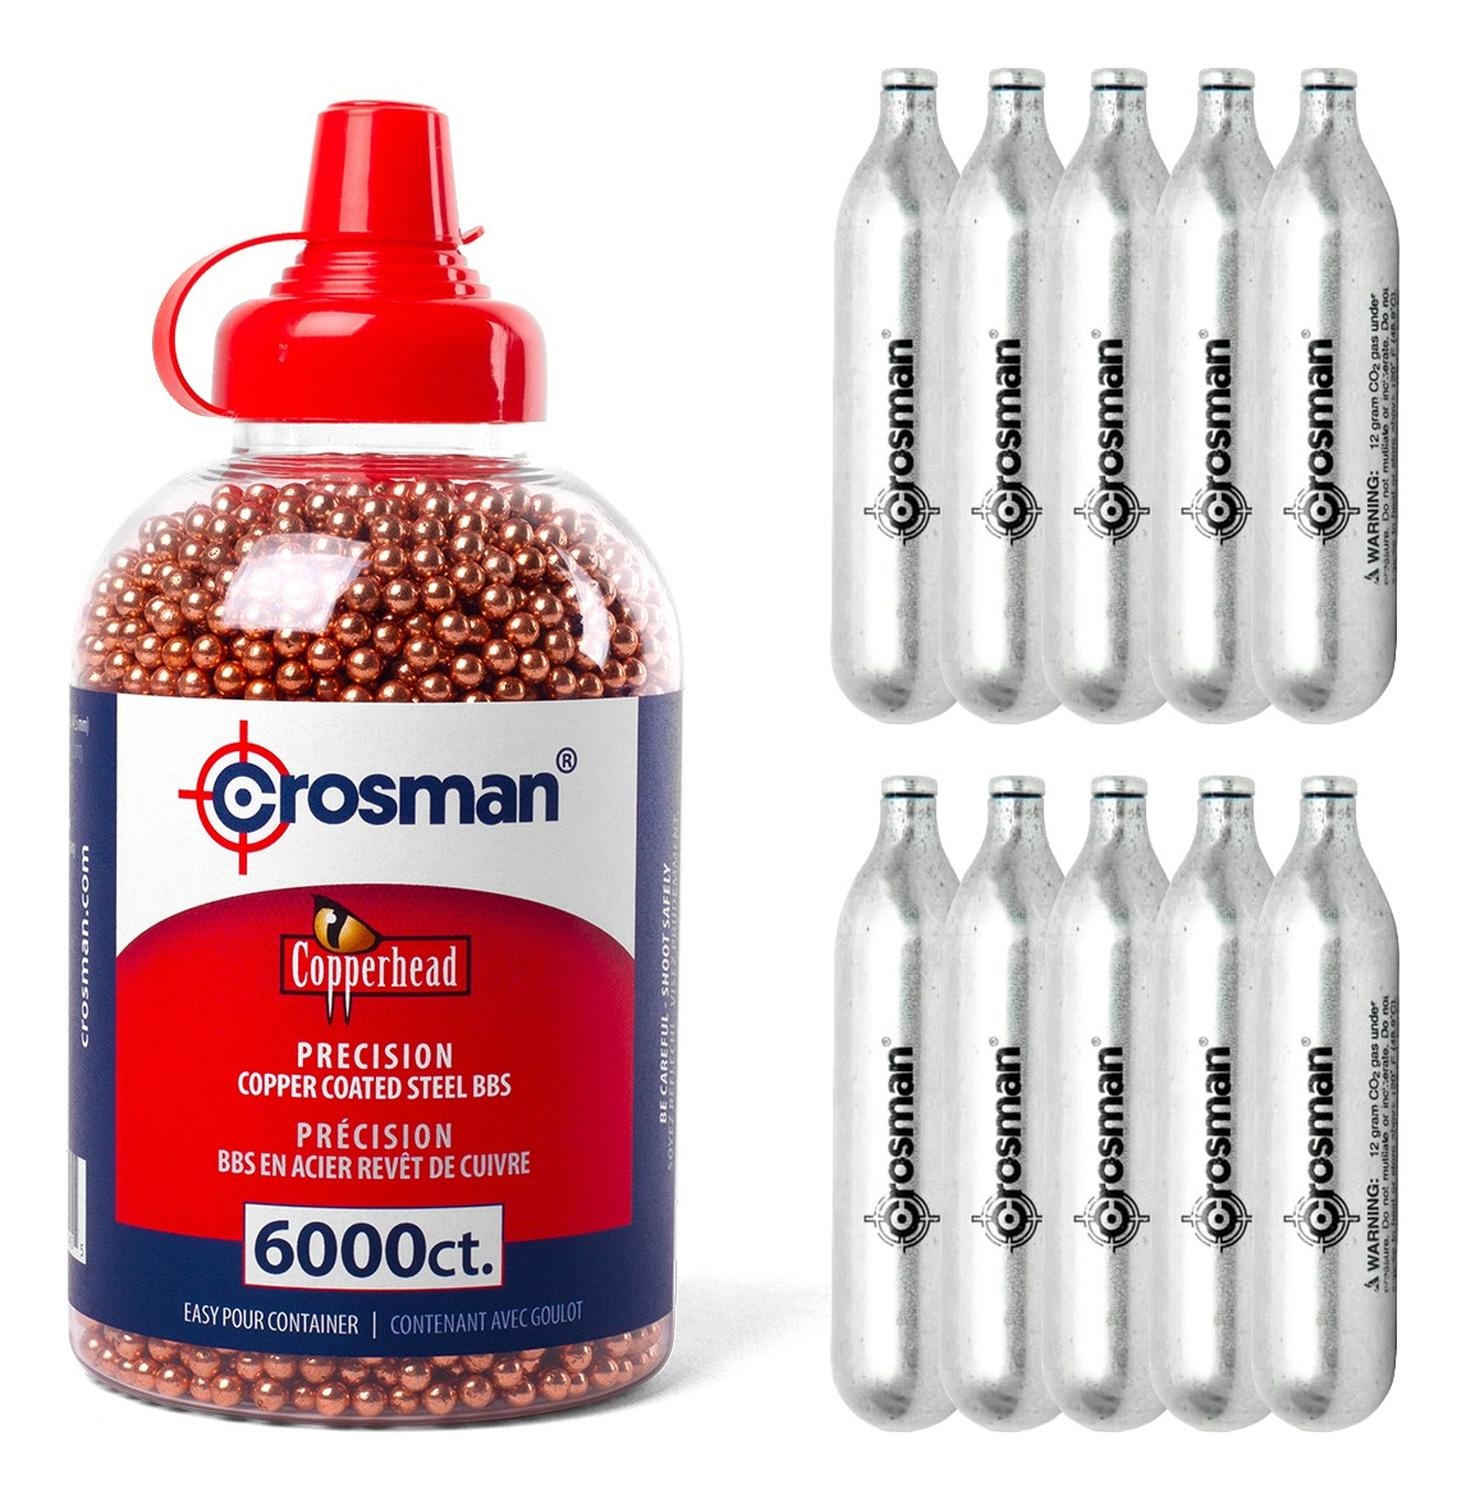
Kit 10 Tanques Co2 Crosman 12g + Bote de Balines con 6000 unidades
Paquete 10 Tanques Co2 Marca Crosman mas 1 Bote BBs Crosman Copperhead de 6000 unidades Cal. 4.5. Nota: ESTA MUNICIÓN NO ES PARA ARTICULOS AIRSOFT COMO PISTOLAS U OTROS ARTICULOS, SOLAMENTE ES PARA PISTOLAS Y CARABINAS DE RESORTE, FAVOR DE REVISAR BIEN ANTES DE HACER LA COMPRA
Brand: Crosman
Category: Sporting Goods > Outdoor Recreation > Hunting & Shooting > BB Guns & Accessories > BBs